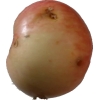
Label: Apple 10